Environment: lab
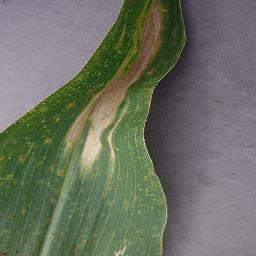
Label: northern_corn_leaf_blight